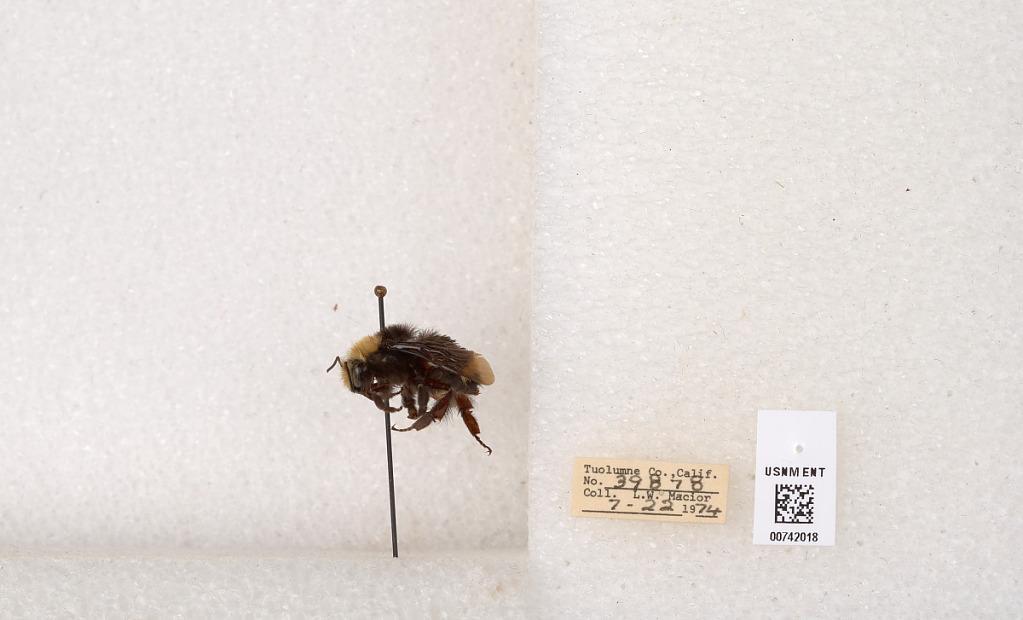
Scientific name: Bombus (Pyrobombus) vosnesenskii Radoszkowski
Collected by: L. Macior
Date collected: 1974-7-22
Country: United States
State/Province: California
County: Tuolumne
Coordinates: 37.9712, -120.228